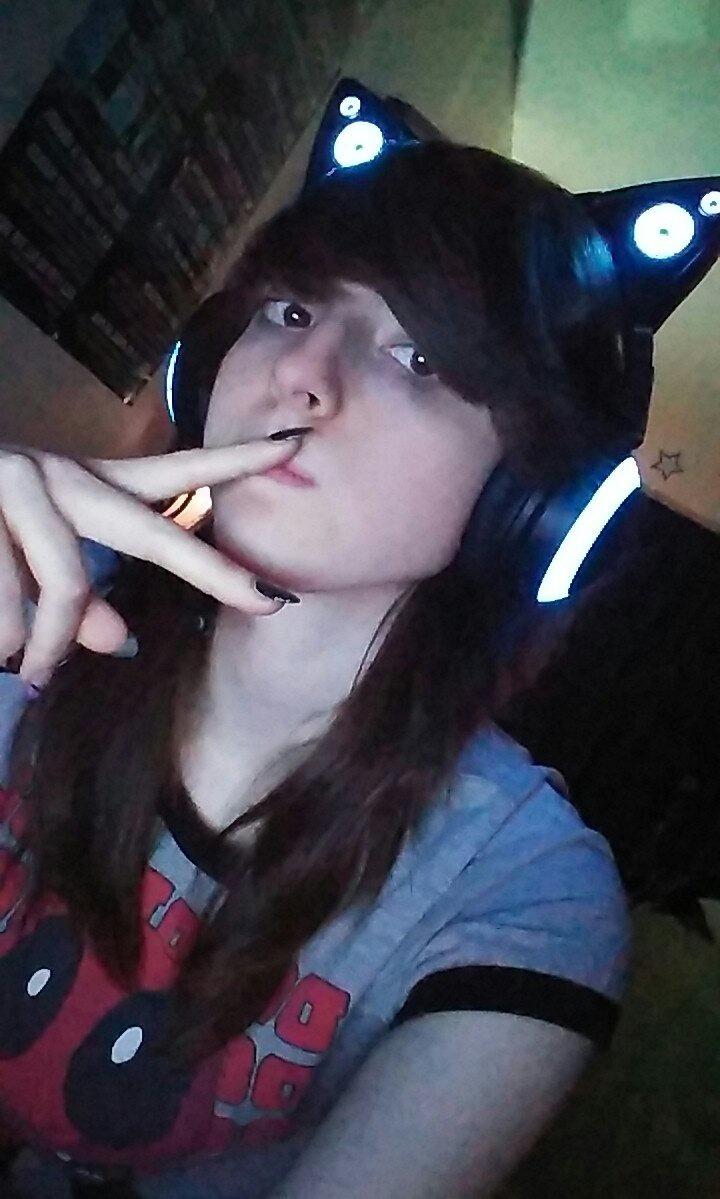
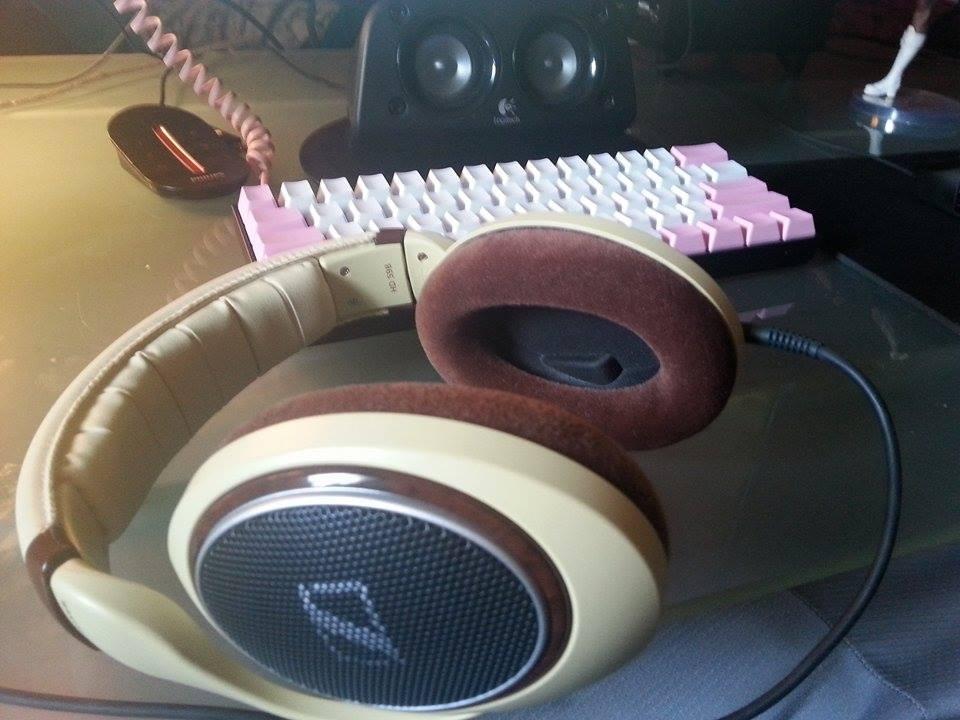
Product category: headphones
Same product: no